Love 360

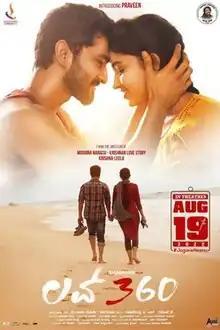
Official poster

Love 360 is a 2022 Indian Kannada-language romantic crime thriller film directed by Shashank starring debutant Praveen Kumar and Rachana Inder. This movie is inspired from a 2009 released Korean movie Mother.